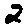
Label: 2